Hoffman Construction Company

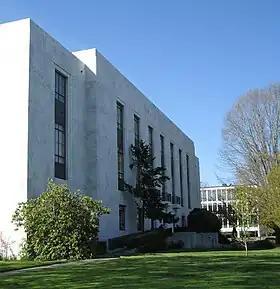
Oregon State Library in Salem

Eric Hoffman (1923–2016) became president of the company in 1956 and chair in 1974. Lee Hawley Hoffman died on August 8, 1959. Cecil Drinkward came to Hoffman in 1967 as a vice president, and his son Wayne joined in 1985. Cecil Drinkward became president in 1974. In the late 1960s, the company shifted emphasis from paper and forestry industry to commercial construction.